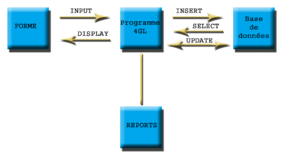
faite pour un rapport de stage Le programme principal affiche les données via une instruction Display, de manière inverse quand on entre une valeur via les champs de saisie sur l'écran via l'instruction Input. Le programme communique aussi avec des bases de données
4GL est un langage de programmation.